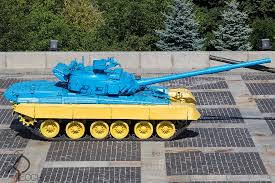
Label: T-64